Axat

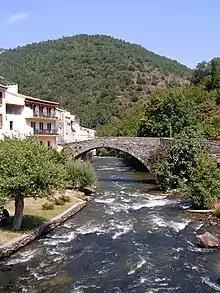
View of the Aude in Axat

In ancient times the Aude basin did not belong to the Sordones but to other iron producers inhabiting Atax country: the "Atacini" who made swords as well as axes. The nearest village to the Sordones and part of the land occupied by the Aticini was called "Axat" and this name, which is a simple inversion of "Atax" marks the exact point of division between the two tribes of "Sordones" and "Atacini".